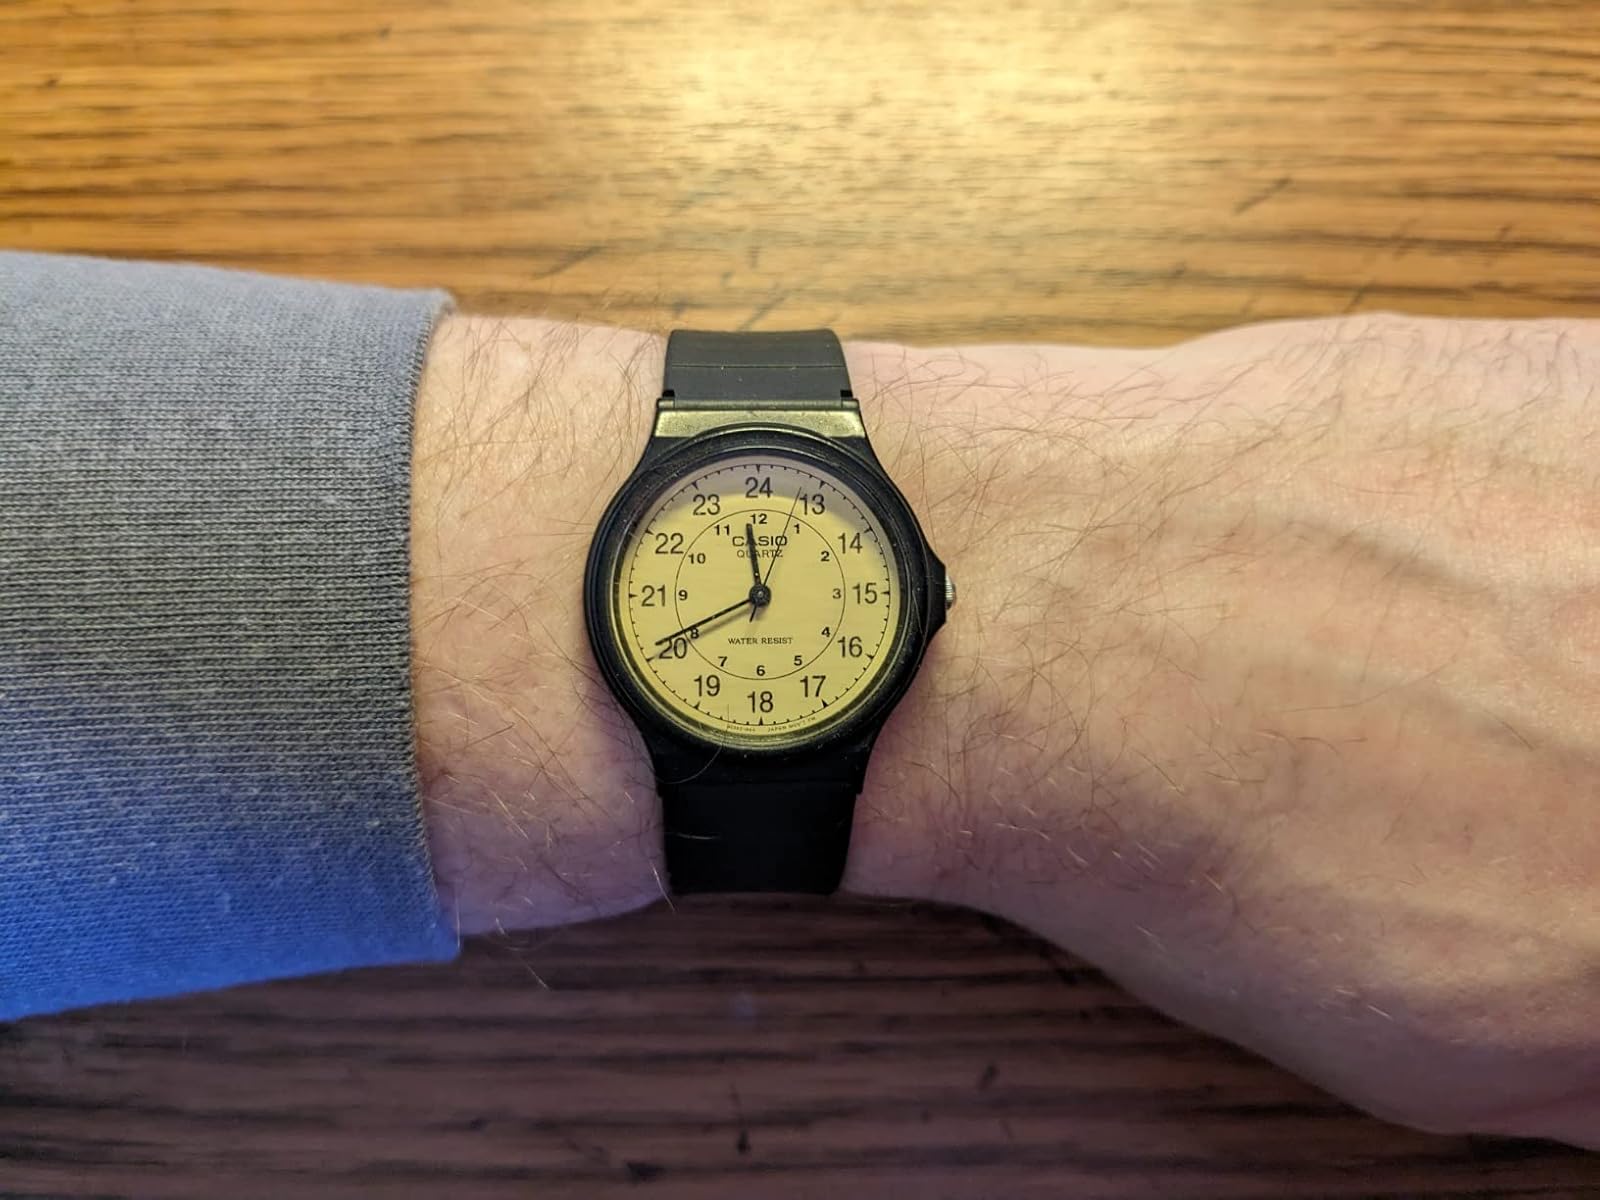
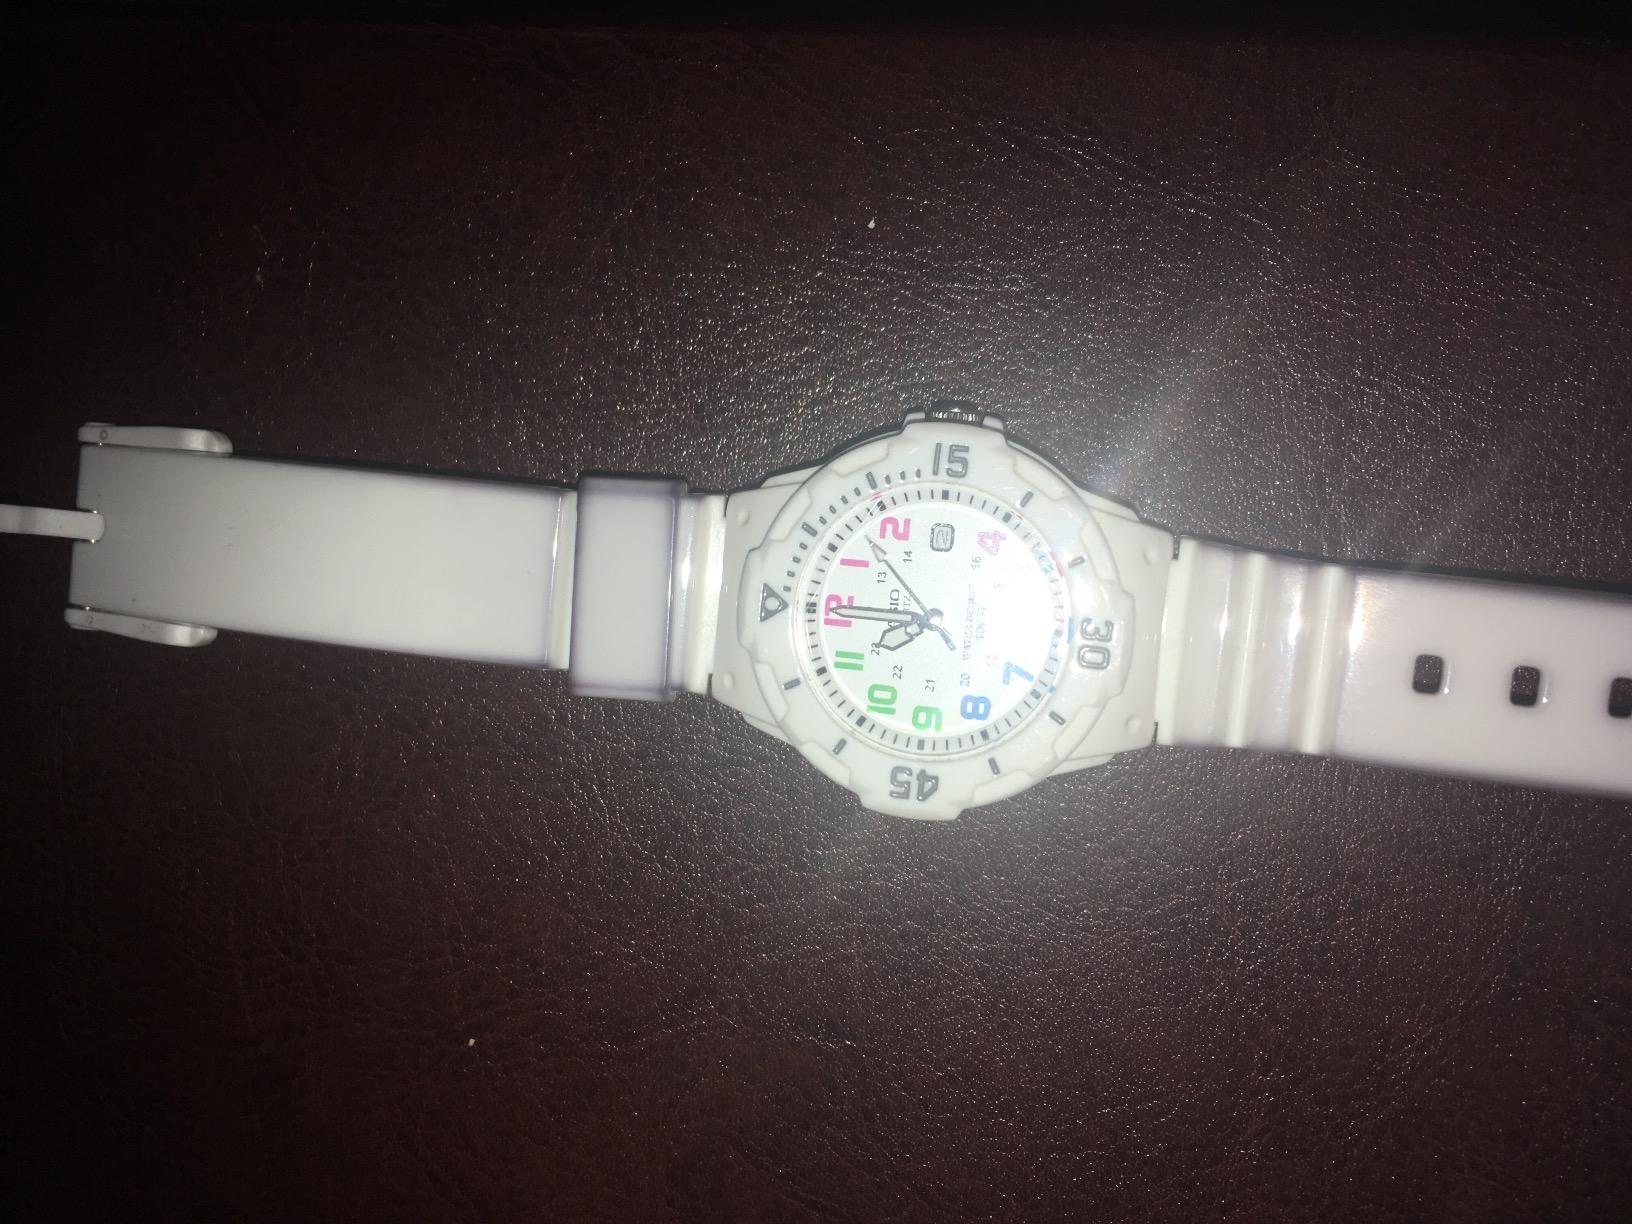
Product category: accessories_watch
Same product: no